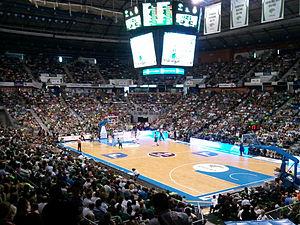
Le Palacio de Deportes José María Martín Carpena, situé à Malaga, a une capacité de 11 300 spectateurs et accueille l'équipe de basket locale Unicaja.